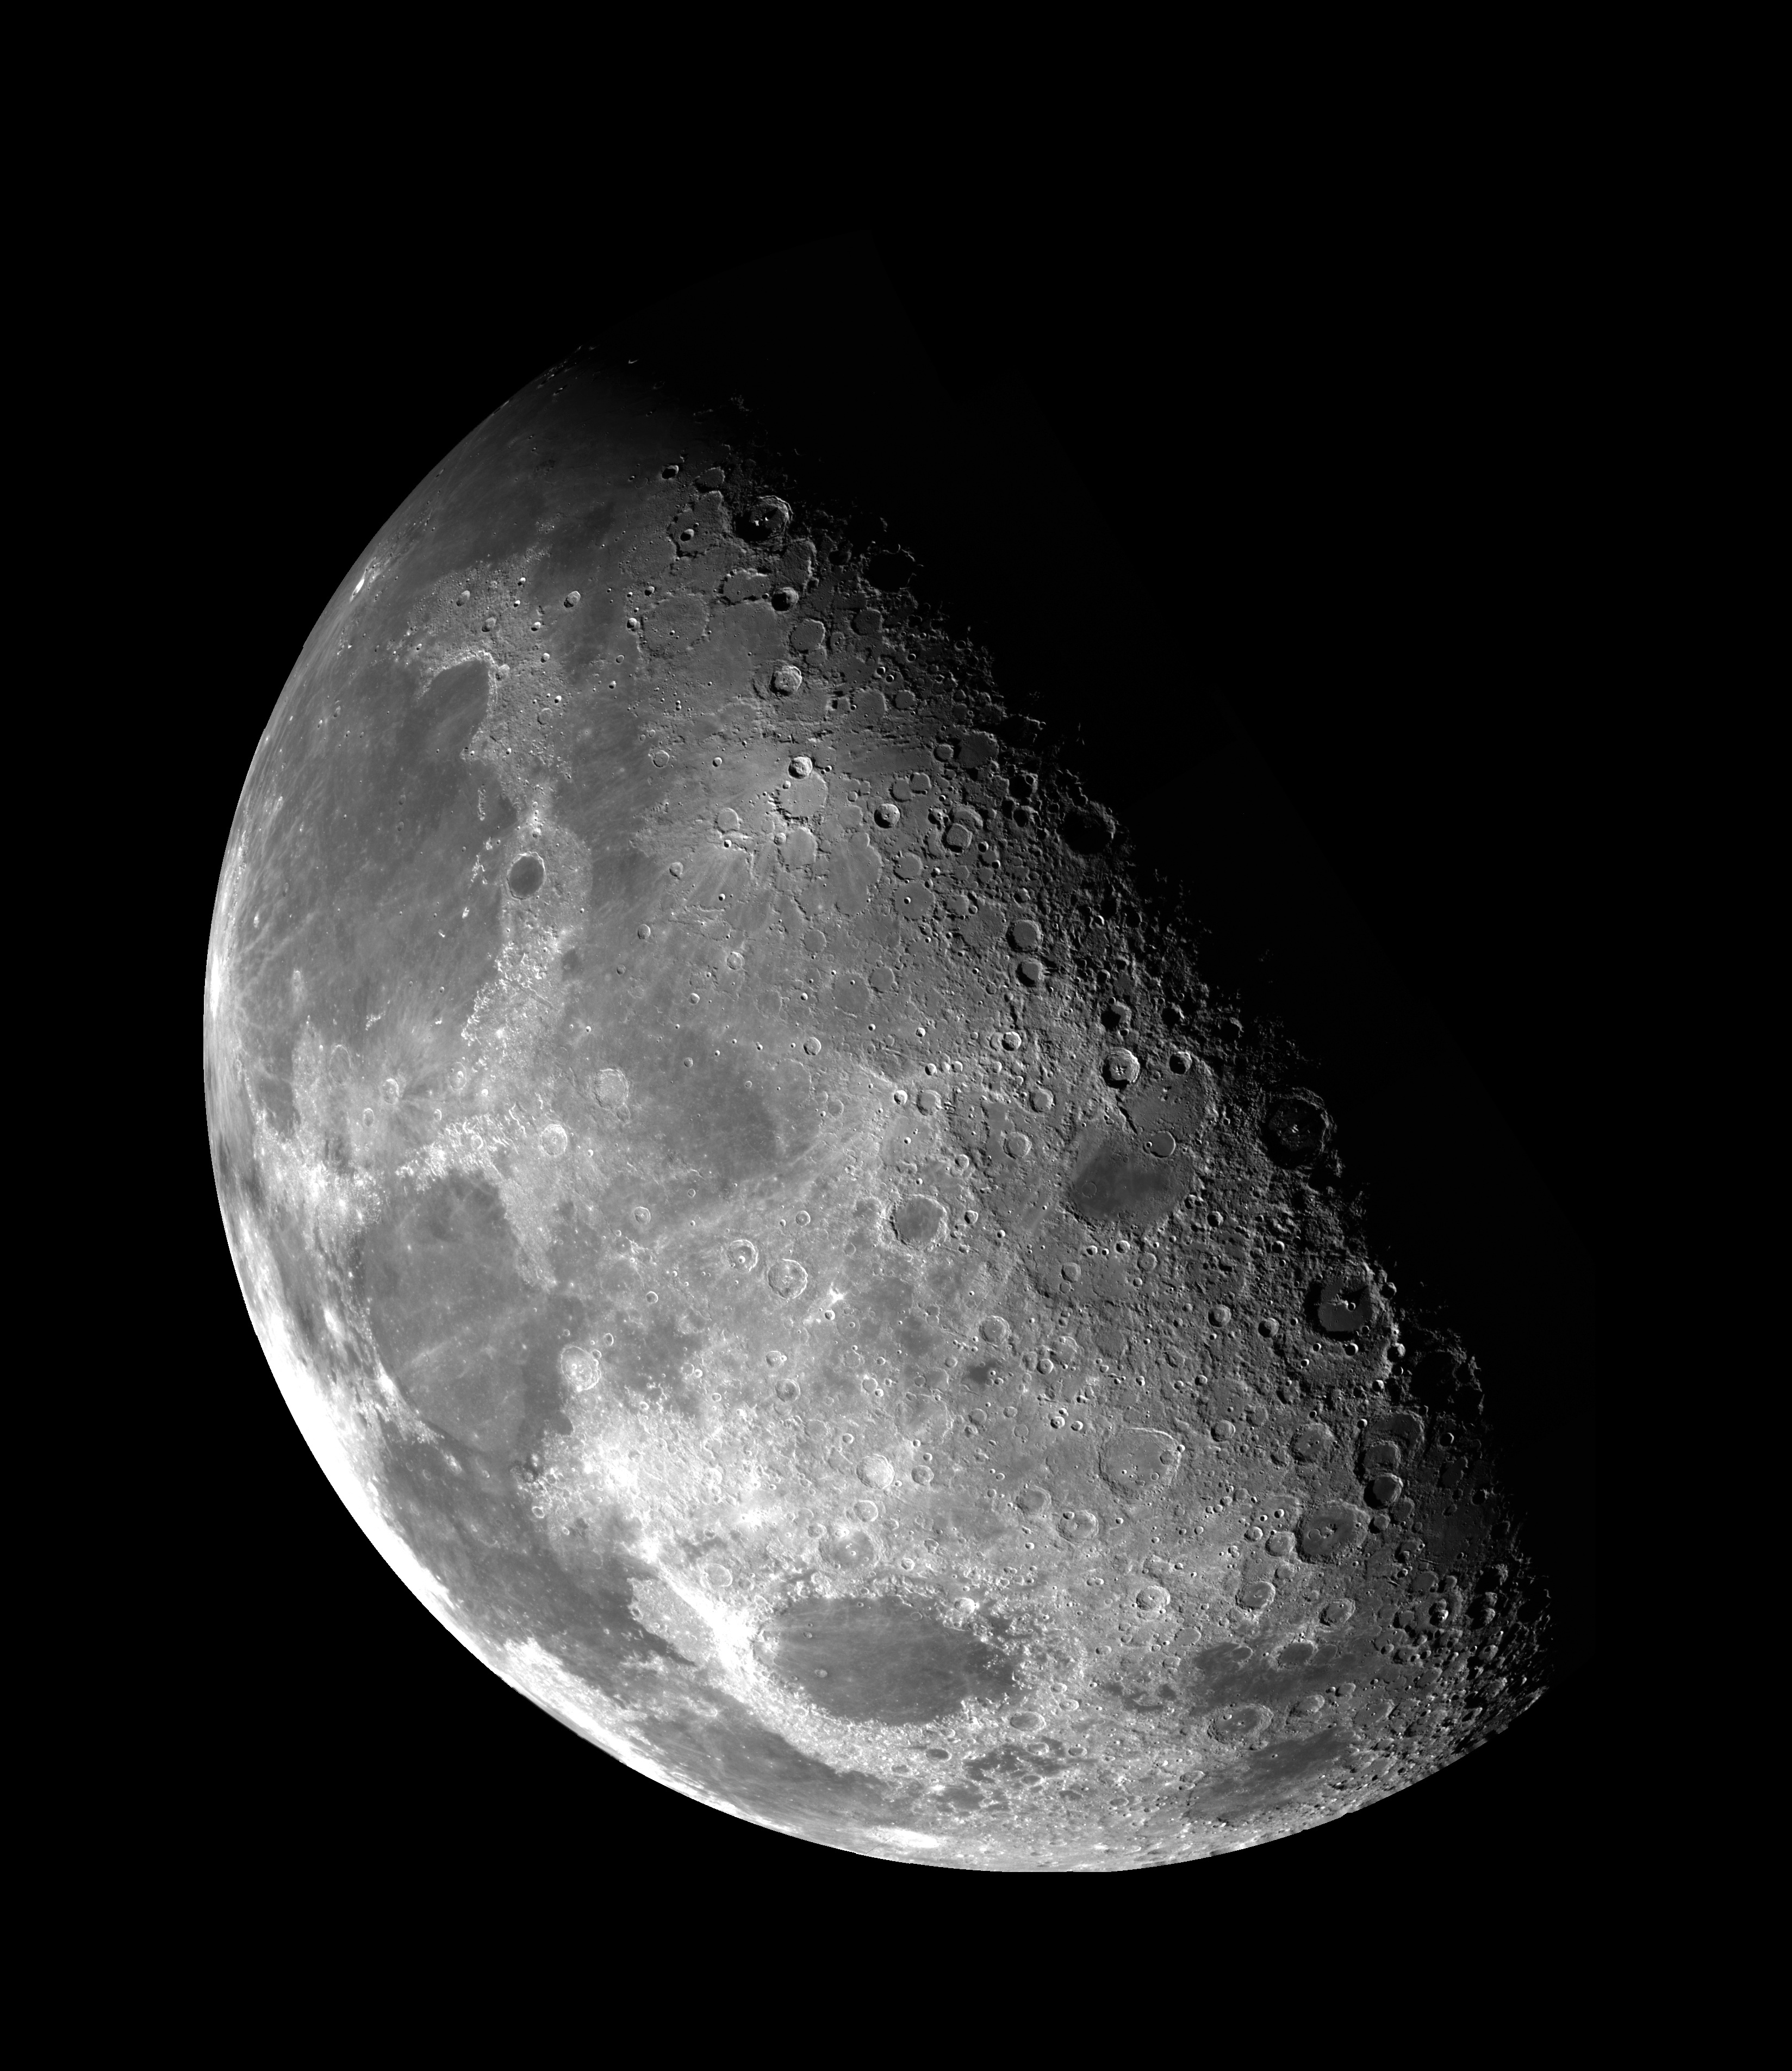
black and white, atmosphere, space, crater, monochrome, moon, outer space, astronomy, planet, astronomical object, monochrome photography